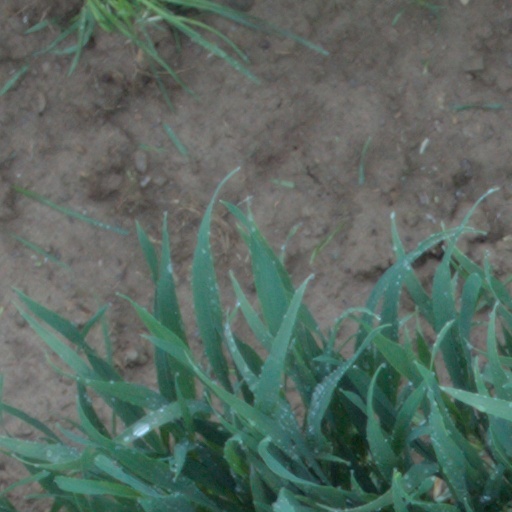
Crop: wheat